Expo 2008

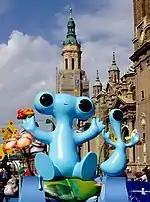
Statue of Fluvi and Ica next to Cathedral-Basilica of Our Lady of the Pillar

With his best friend Ica, the smallest drop of water, and Nico and Laurita, he fought against the pollution made by Sec and Raspa, the evil Negas.